German occupation of Belgium during World War II

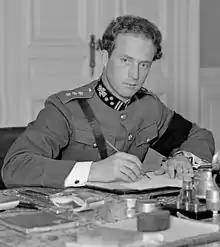
Leopold in 1934 after his accession to the throne

Belgium had pursued a policy of neutrality since its independence in 1830, successfully avoiding becoming a belligerent in the Franco-Prussian War (1870–71). In World War I, the German Empire invaded Belgium. During the ensuing occupation, the Allies encouraged Belgian workers to resist the occupiers through non-compliance, leading to large-scale reprisals against Belgian civilians by the German army.